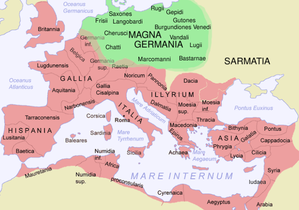
Les champs Décumates constituaient l'extrême sud-ouest de la Germanie, entre le Rhin, le Main et le Danube. Ce territoire correspond approximativement à l'actuel Bade-Wurtemberg.
Barbaricum est un terme géographique utilisé par les historiens et les archéologues pour se référer à l’immense territoire situé, au temps des Romains, au-delà du limes dans le nord, le centre et le sud-est de l’Europe, « territoires situés au-delà du contrôle administratif de Rome, mais néanmoins considérés comme faisant partie de l’empire. Au cours de l’Antiquité tardive, divers écrivains comme Ammianus Marcellin et Eutrope l’utilisèrent pour décrire les territoires habités par diverses tribus au-delà du Rhin et du Danube, à l’exception de la Perse. La première mention que l’on ait conservée de ce terme remonte au IIIᵉ siècle.
Carus, né vers 230 et mort en août 283, est empereur romain de 282 à sa mort, père de Carin et Numérien qui lui succèdent. L'établissement de sa biographie a été influencé par les informations données par l'Histoire Auguste, qui ont été reprises par les historiens pendant plusieurs siècles avant d'être réfutées. Son règne éphémère est marqué par trois faits : son origine narbonnaise, qui interrompt la série des empereurs illyriens ; sa campagne contre les Sassanides, adversaires de l'Empire romain, couronnée par la destruction de leur capitale ; sa mort soudaine, foudroyé après sa victoire.
La mythologie germanique continentale est la branche de la mythologie germanique qui était pratiquée par les tribus du nord de l'Europe centrale puis d'Europe occidentale jusqu'au haut Moyen Âge. Elle recula ensuite face à la christianisation, du VIᵉ au VIIIᵉ siècle, après quoi elle se perpétua en partie sous une forme profane dans le folklore européen.